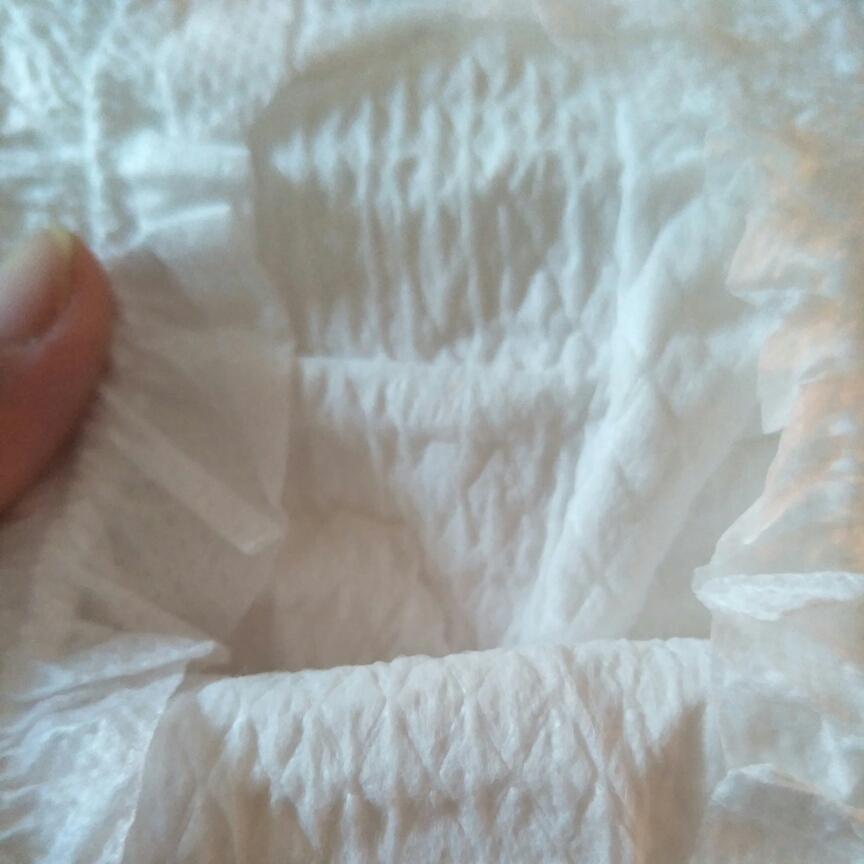
Label: trash